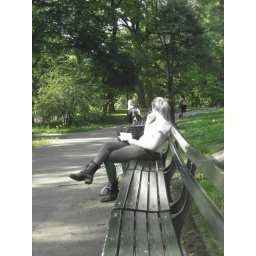
girl in the green pants